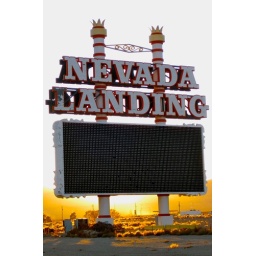
Old vegas casino sign in Jean Nevada